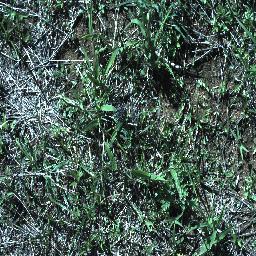
Label: parthenium